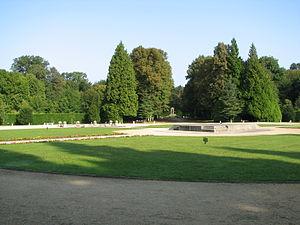
Clairière de l'Armistice (dite aussi Clairière de Rethondes) dans la forêt de Compiègne (Oise). Au milieu la dalle monumentale, à gauche l'emplacement où se trouvait le wagon-salon du maréchal Foch, ou furent signés les deux armistices. Au fond, l'allée qui mène à la route et au monument des Alsaciens-Lorrains.
Cet article recense les sites protégés de l'Oise, en France.
Compiègne [kɔ̃ piɛɲ] est une commune française située dans le département de l'Oise, dont elle est l'une des sous-préfectures, en région Hauts-de-France. La commune est située au nord-est de Paris. Elle est souvent surnommée « la Cité Impériale » du fait de son passé étroitement lié au Second Empire.
La liste des mémoriaux et cimetières militaires du département de l’Oise répertorie les cimetières militaires, les mémoriaux ainsi que les stèles, plaques commémoratives et autres monuments qui honorent la mémoire des morts aux combats, des victimes de bombardements ou d’exactions de l'ennemi ainsi que celle de personnels de santé, de chefs militaires ou politiques pendant :